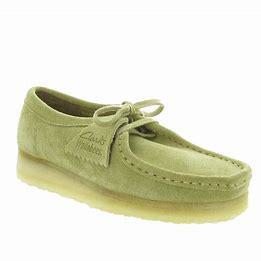
Brand: Clarks
Model: S Wallabee